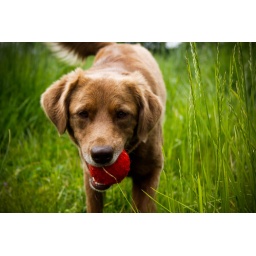
she went in after a pink and orange ball, and came out with this red one.